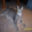
Label: cat